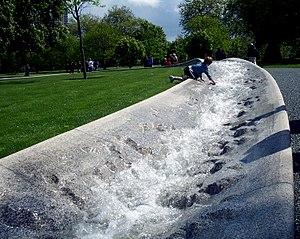
La fontaine commémorative Diana princesse de Galles a été conçue en pensant aux enfants. Elle est située dans Hyde Park à Londres, au sud du lac Serpentine et à l'est de la galerie de Serpentine. La première pierre a été posée en septembre 2003 et la fontaine fut inaugurée par la reine Élisabeth II en juillet 2004.
Kathryn Gustafson, née en 1951, est une architecte paysagiste américaine. Parmi ses œuvres on compte les Jardins de l'Imaginaire à Terrasson-Lavilledieu et la Fontaine commémorative de Diana, princesse de Galles à Londres.